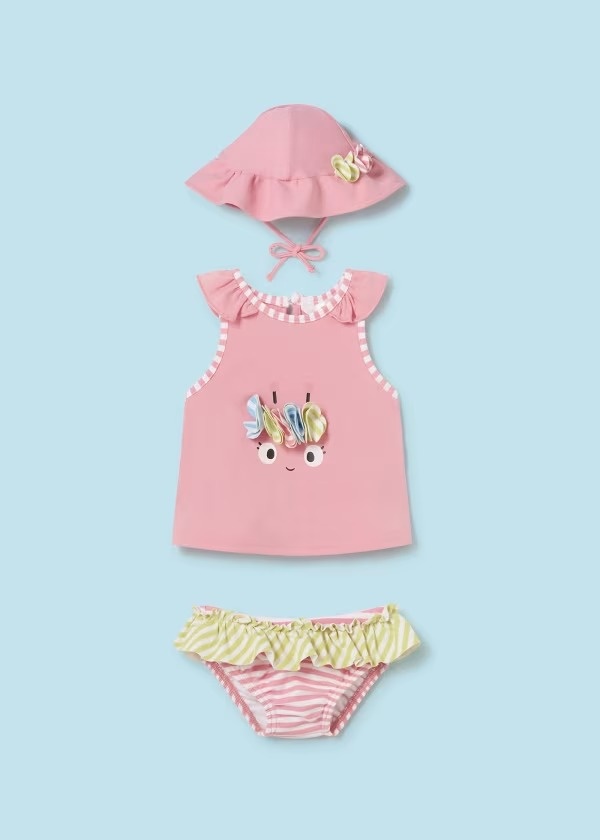
Completo mare 3 pezzi Mayoral
Originale completo per neonata tre pezzi.
Brand: Mayoral
Category: Apparel & Accessories > Clothing > Baby & Toddler Clothing > Baby & Toddler Swimwear